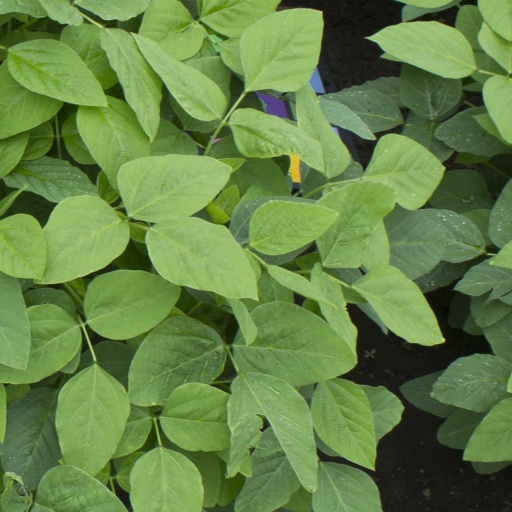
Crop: soybean